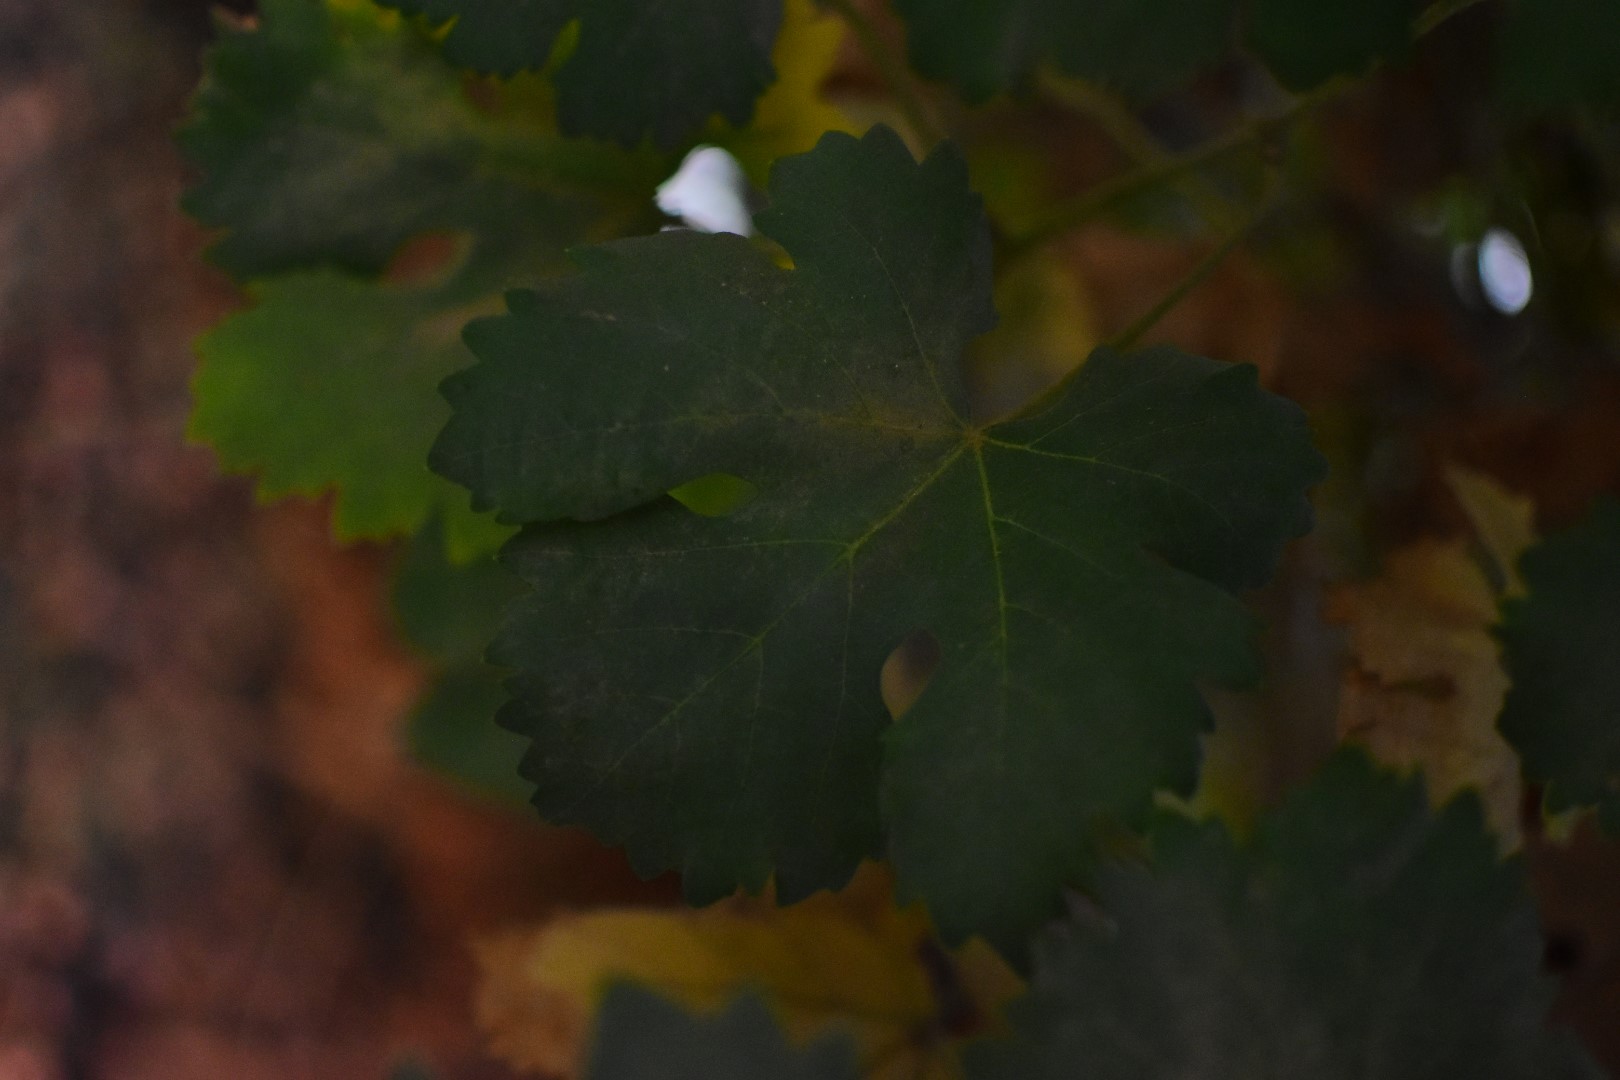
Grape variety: Aswud Balad